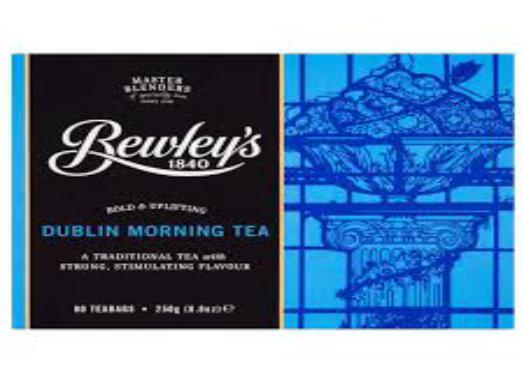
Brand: Bewley's
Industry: Food